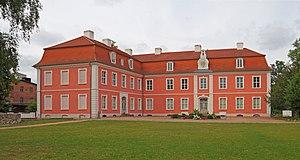
Le château de Wolfshagen est un château situé dans la commune de Gross Pankow dans l'arrondissement de Prignitz, au nord-ouest de l'État de Brandebourg en Allemagne. Le village de Wolfshagen se trouve sur la rivière Strepenitz à huit kilomètres à l'ouest de Pritzwalk.